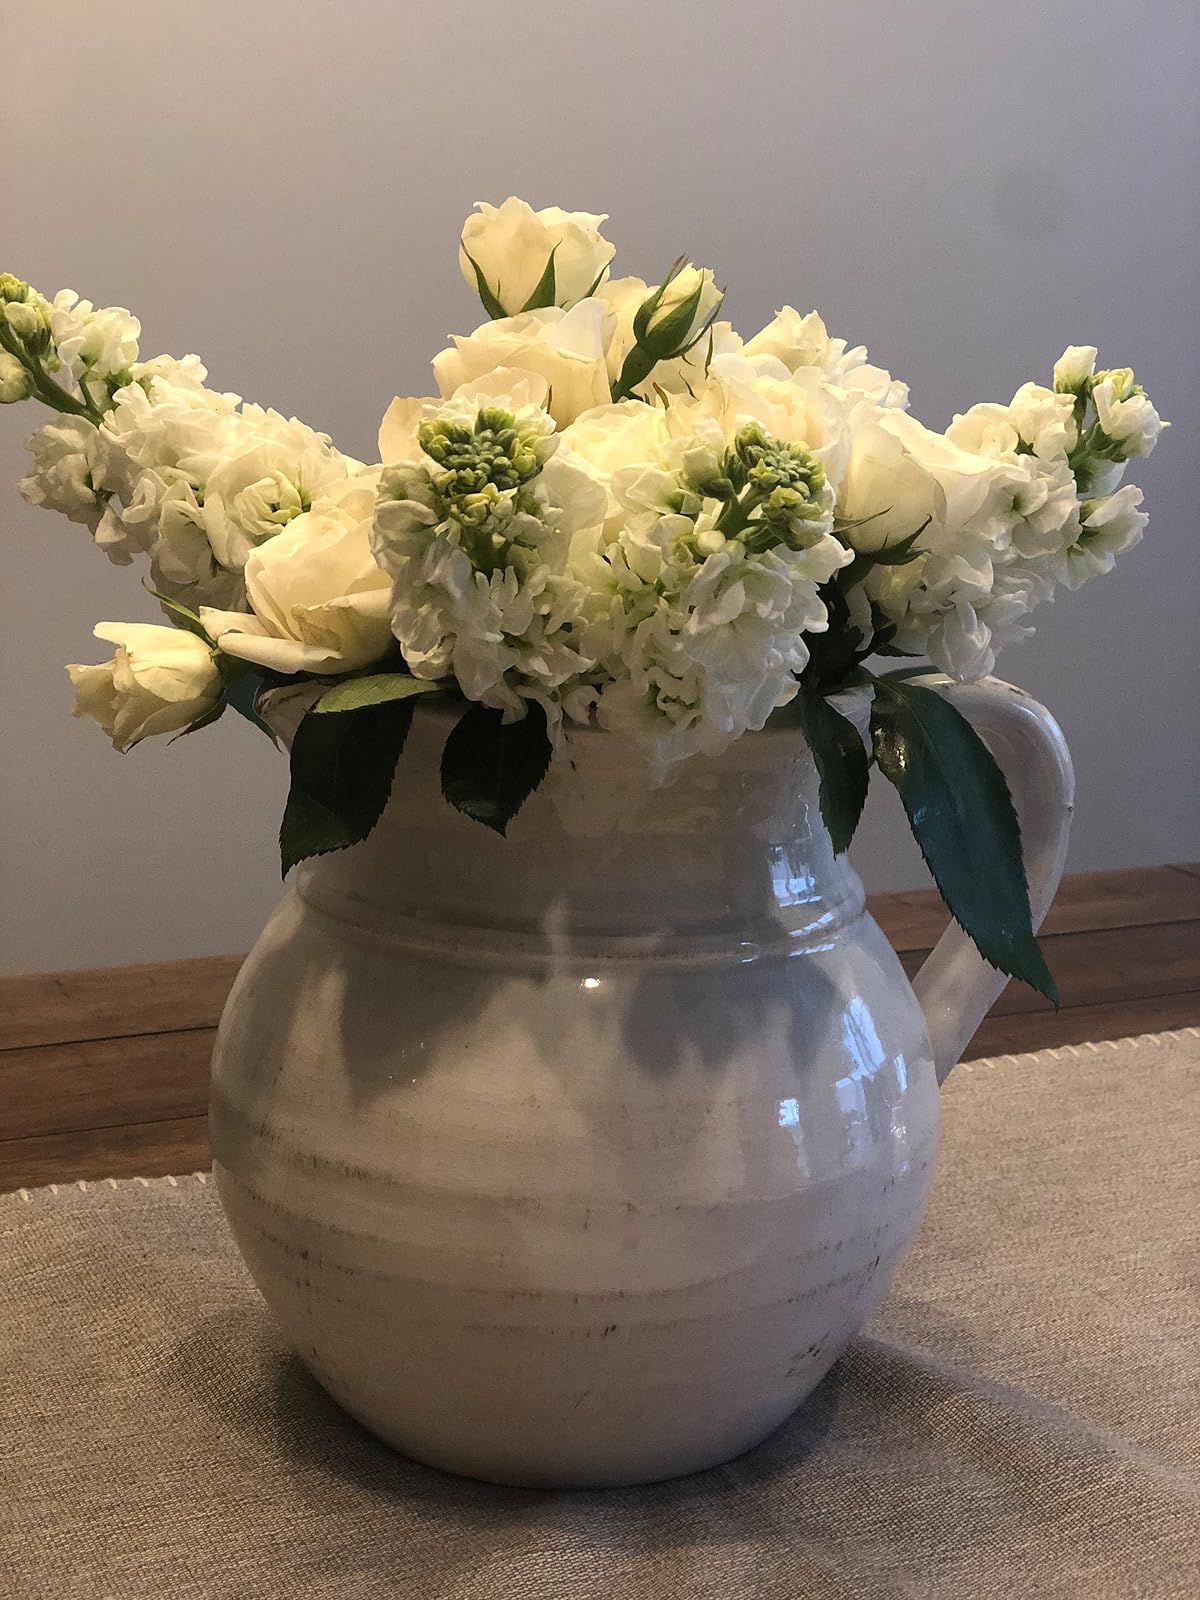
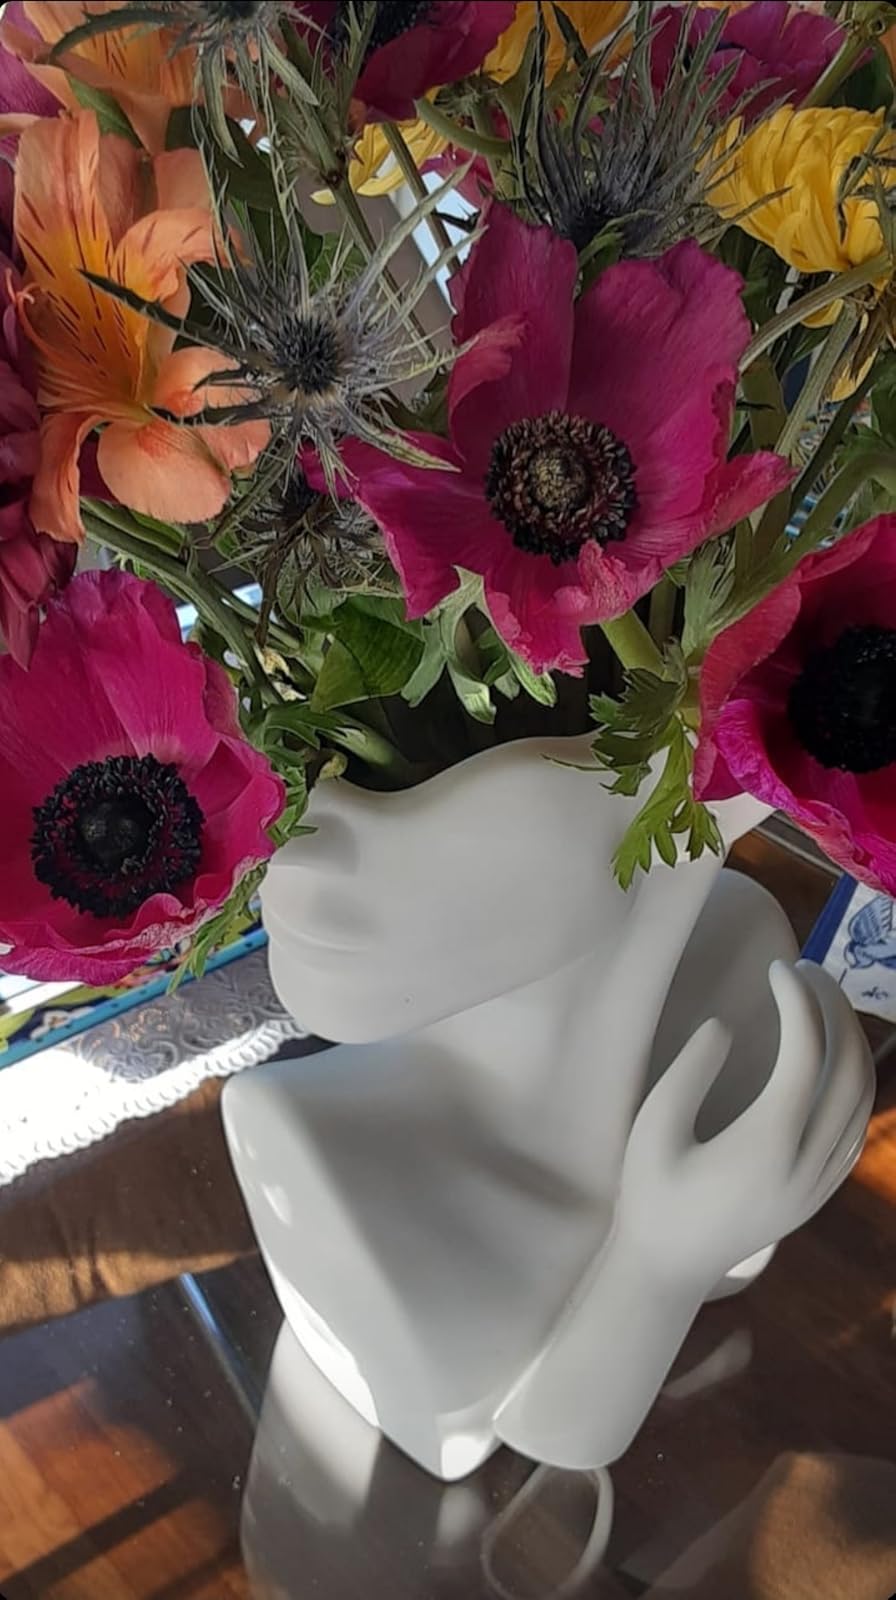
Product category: vase
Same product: no